Kimi Räikkönen

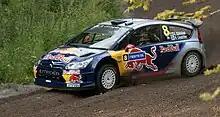
Räikkönen at the 2010 Rally Finland

On 11 September 2018, it was announced that Räikkönen would leave Ferrari at the end of the season to rejoin Sauber on a two-year contract, the team he made his Formula One debut with in . Räikkönen made his Sauber return in the postseason Abu Dhabi Pirelli tyre test driving their 2018 car. The Sauber team was renamed Alfa Romeo Racing prior to the start of the season.